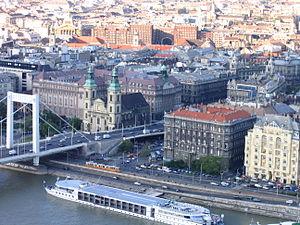
L'ancienne ville de Pest forme depuis 1873 avec Óbuda et l'ancienne Buda la ville de Budapest. Ce toponyme désigne par extension les arrondissements de la rive orientale du fleuve et est même souvent utilisé comme diminutif de la capitale hongroise, Budapest.